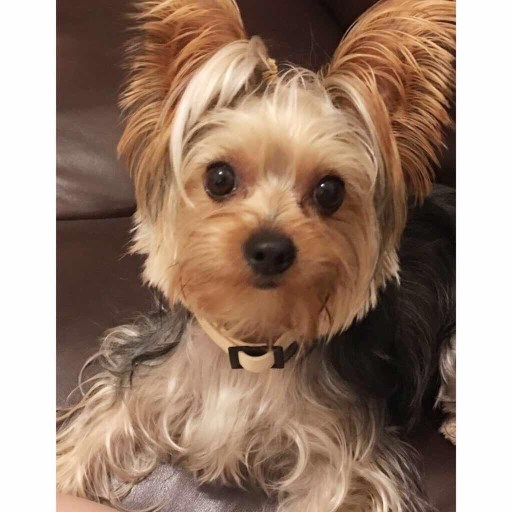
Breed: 340-n000120-Yorkshire_terrier